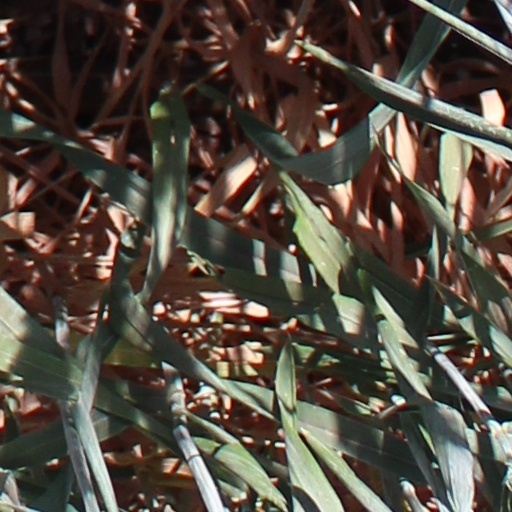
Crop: wheat